Alan Watson (magician)

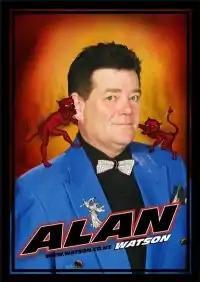

Alan Scott Watson (born 26 November 1950) is a professional magician living and performing in Auckland, New Zealand. He has been performing professionally for more than 30 years and has been presented with some of magic's highest awards and accolades.